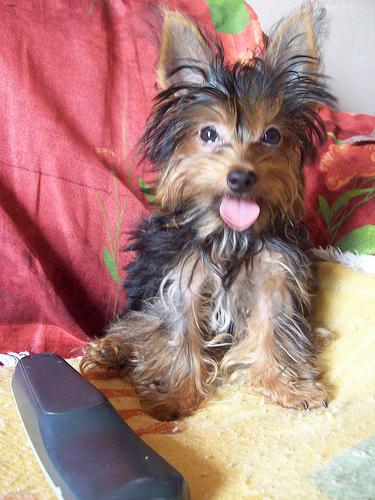
Breed: yorkshire terrier